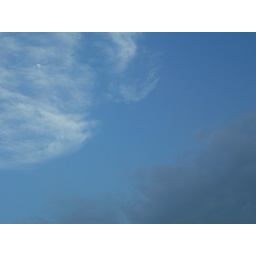
a contrast in the sky with white n black clouds